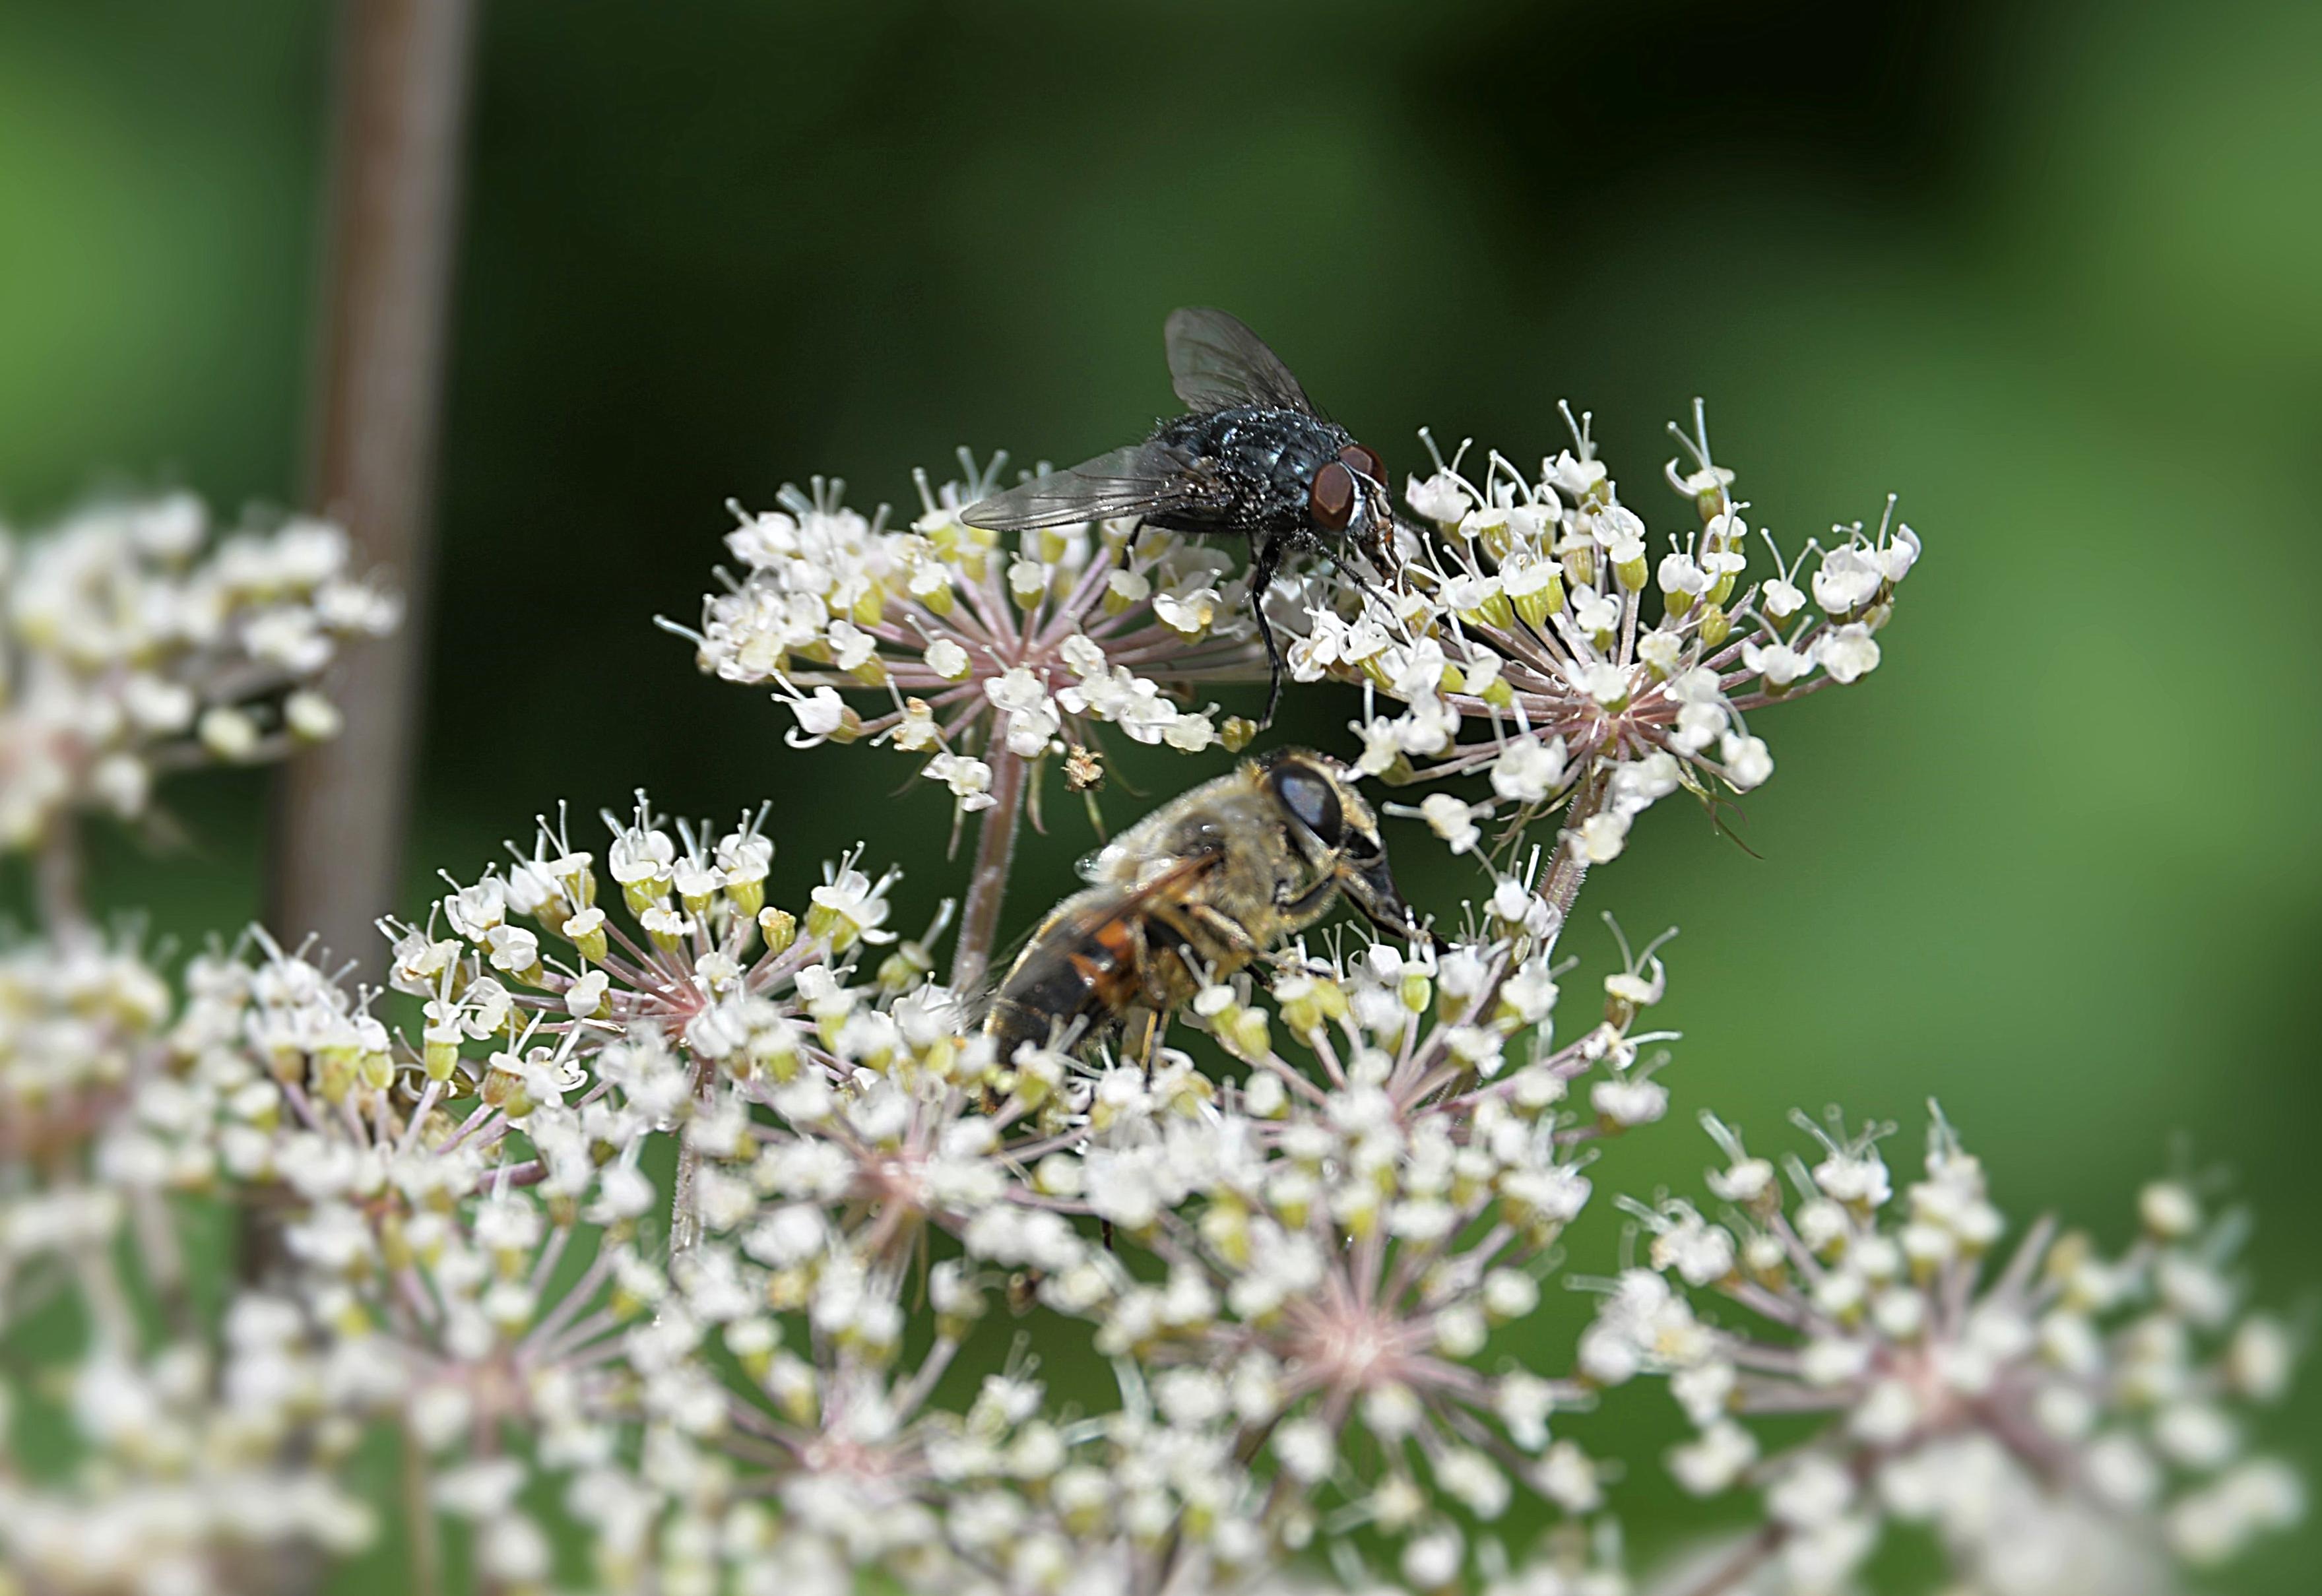
nature, forest, blossom, plant, photography, flower, fly, wildlife, pollen, insect, botany, flora, fauna, wild flower, invertebrate, wildflower, close up, bee, nectar, macro photography, honey bee, pollinator, arrow cross, membrane winged insect